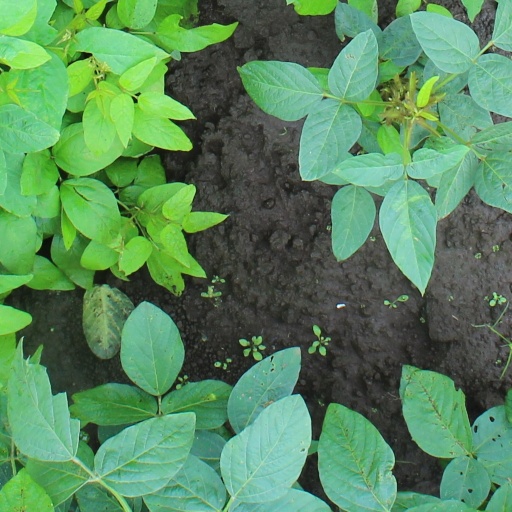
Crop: soybean